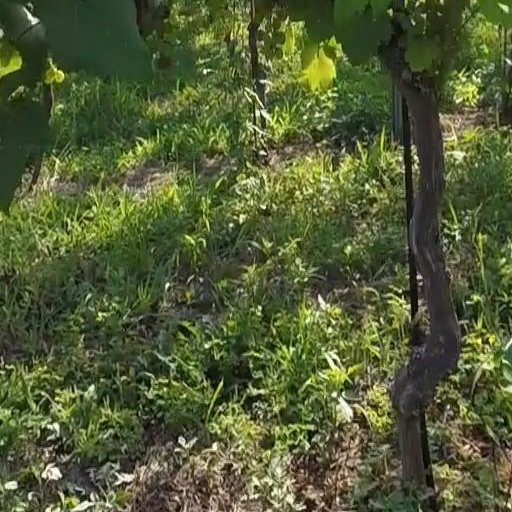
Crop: grape